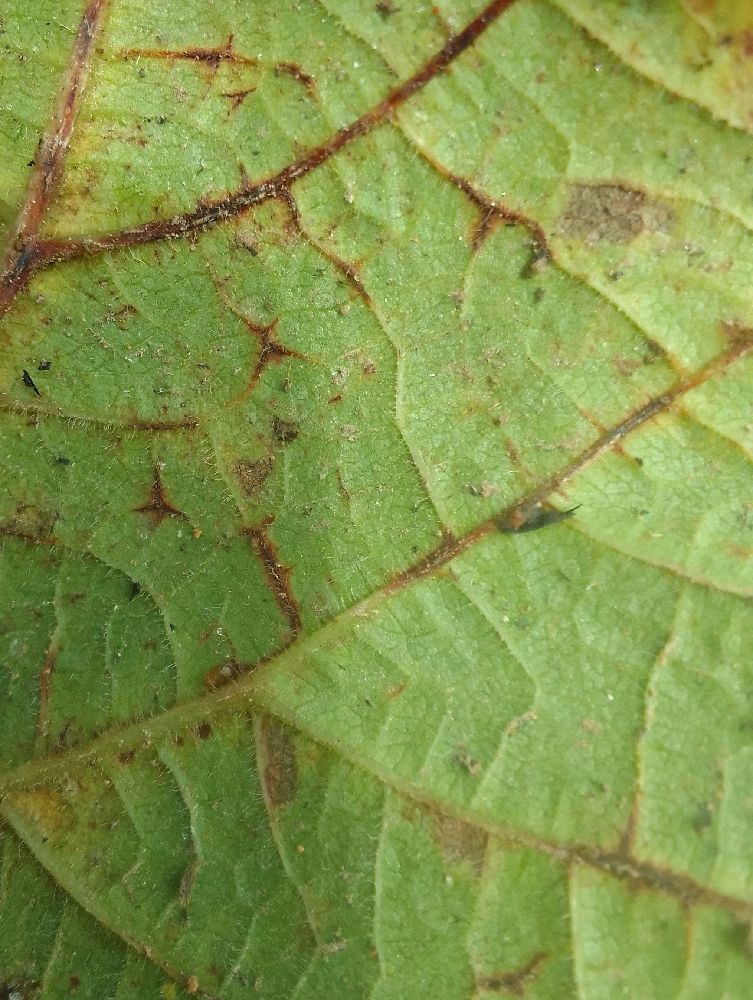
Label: anthracnose